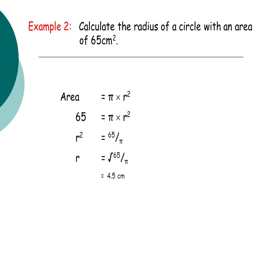
example : calculate the radius of a circle with an area of 65cm .